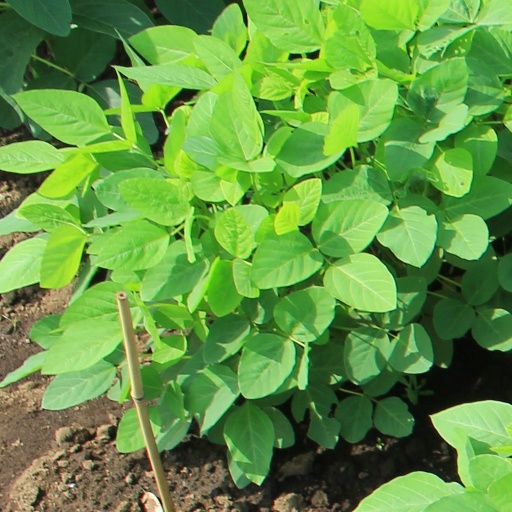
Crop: soybean